Valdecañas reservoir

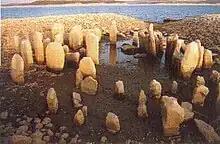
Dolmen of Guadalperal.

Beneath its waters is a Bronze Age site with a dolmen that emerges when the waters drop. The Guadalperal dolmen megalithic complex is also called the "Spanish Stonehenge" for its resemblance to Stonehenge, a megalithic monument located near Amesbury, England.